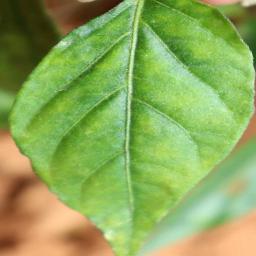
Label: healthy